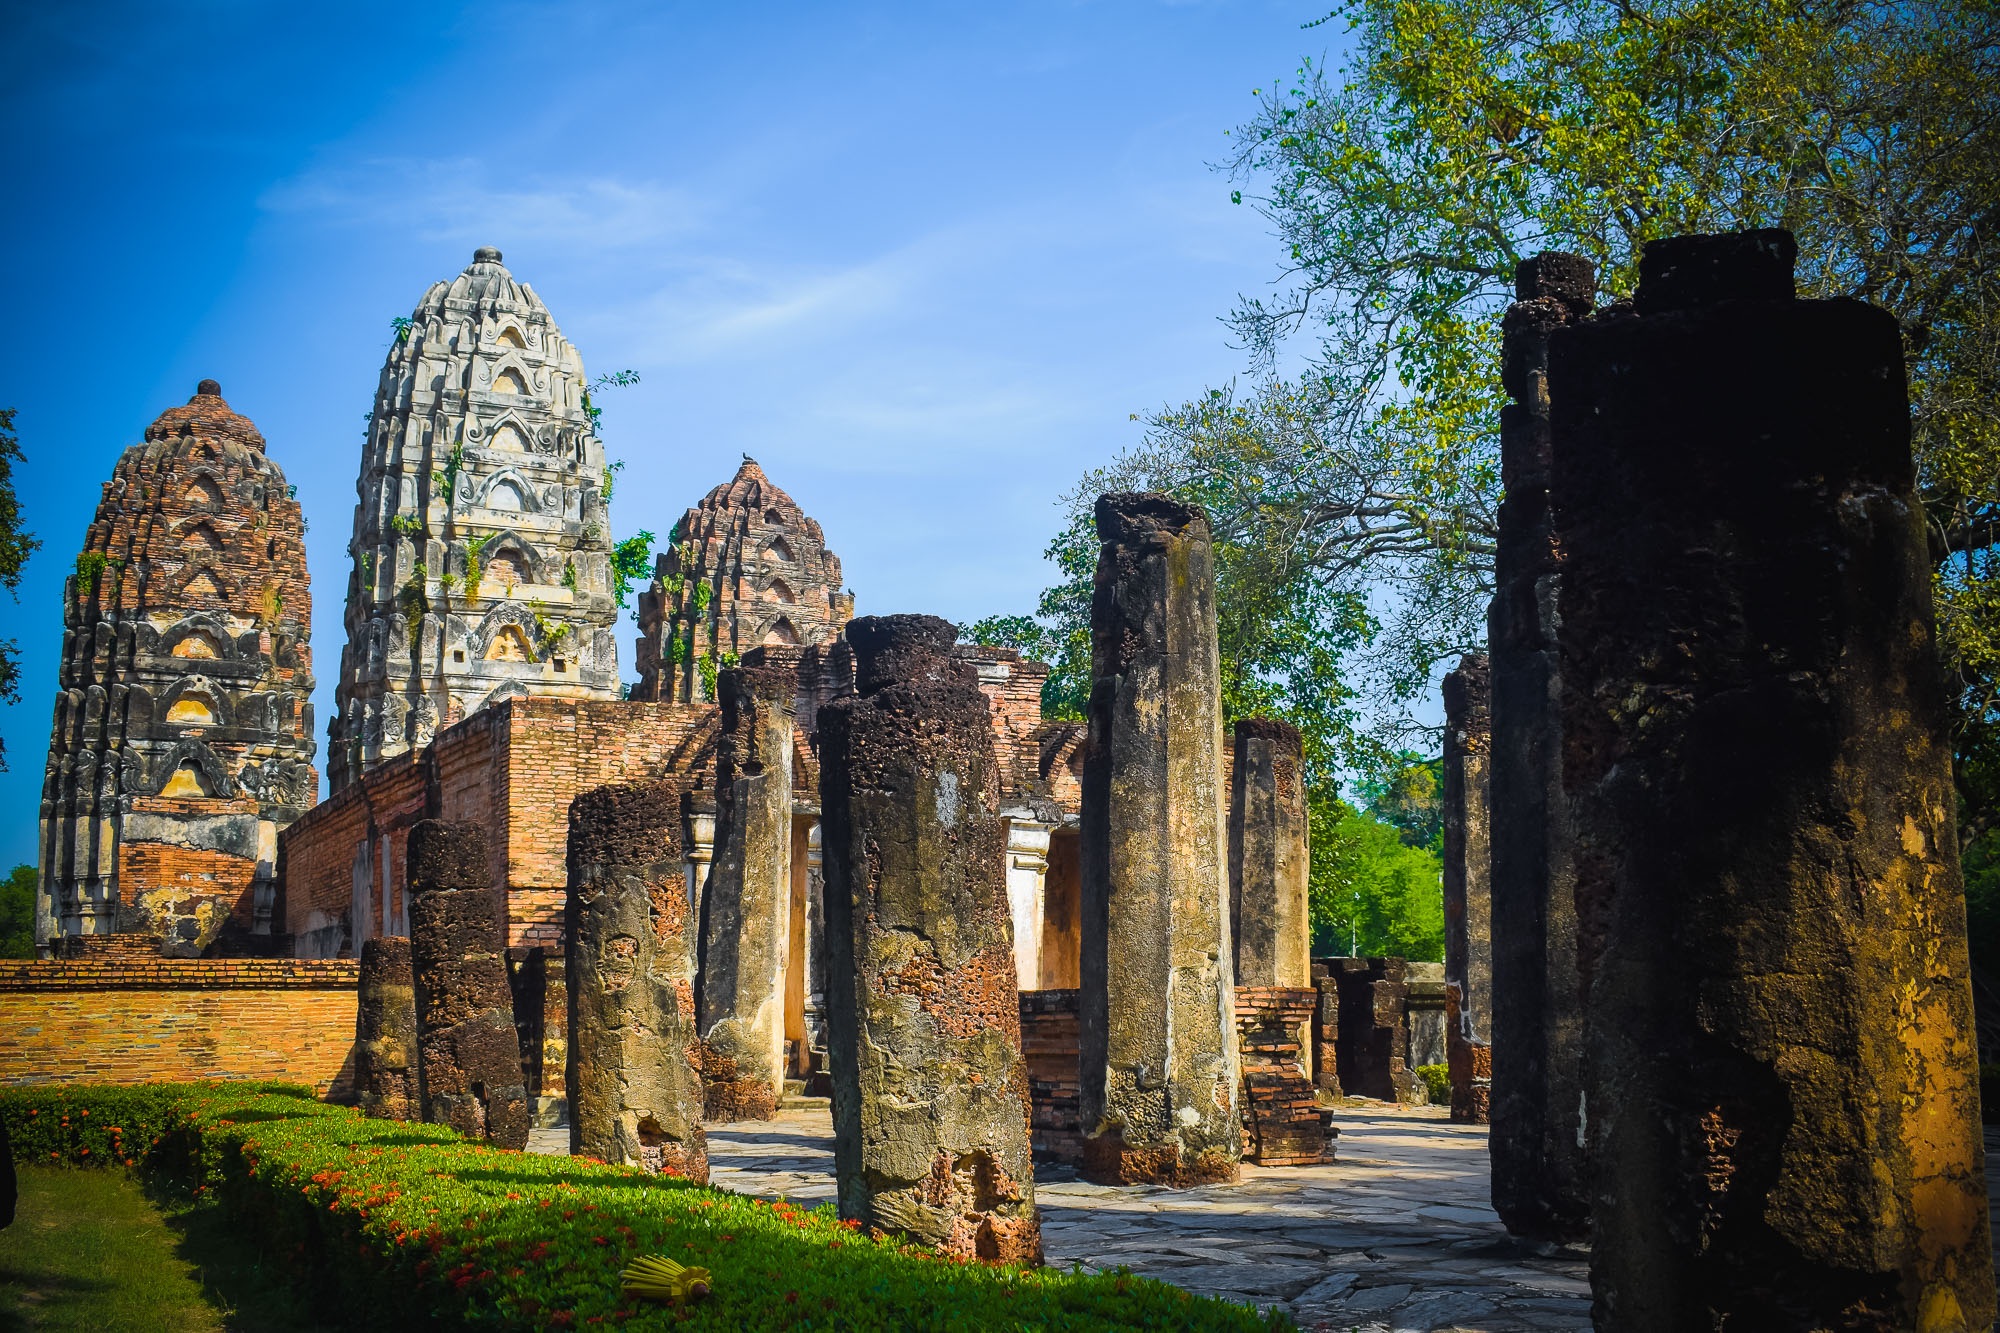
rock, building, chateau, landmark, church, cathedral, tourism, place of worship, temple, ruins, monastery, abbey, archaeological site, historic site, ancient history, sukhothai historical park, when the joy of asturias